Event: Nepal Earthquake
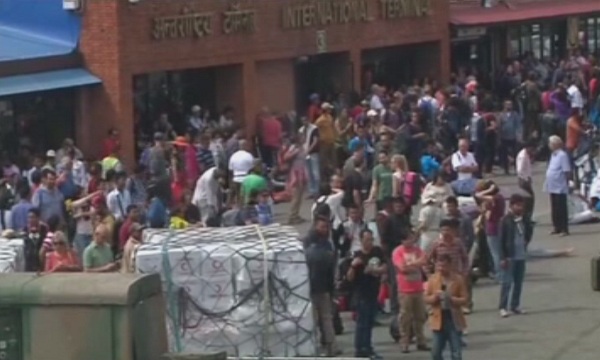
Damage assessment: no_damage